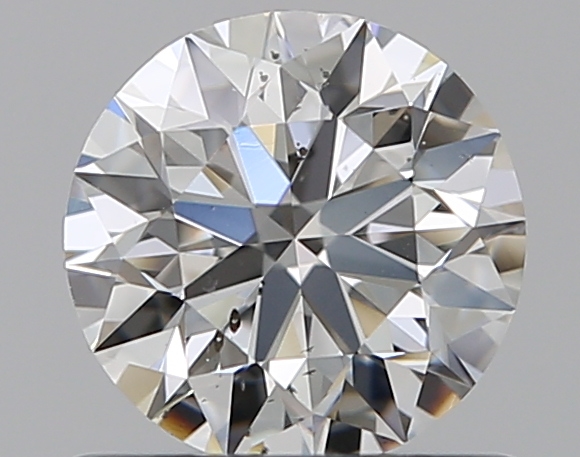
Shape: round
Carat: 0.7
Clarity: SI1
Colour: G
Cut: EX
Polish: EX
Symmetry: EX
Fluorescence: M
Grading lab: GIA
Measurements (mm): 5.63 x 5.67 x 3.54